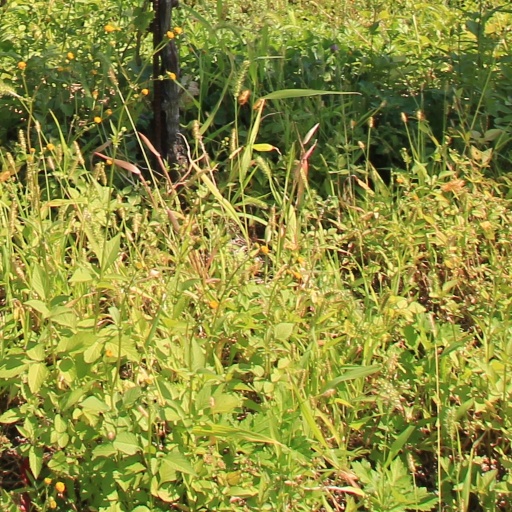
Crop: grape